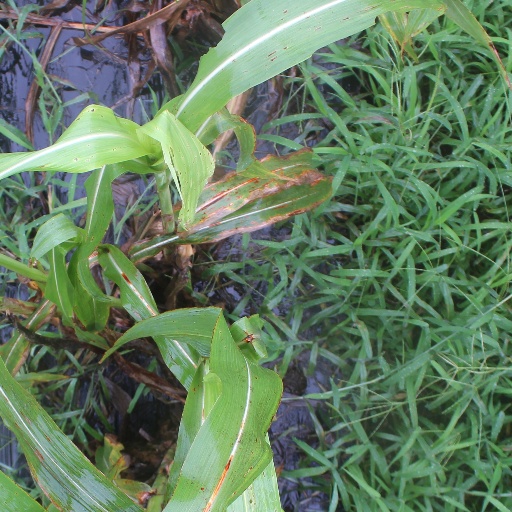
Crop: sorghum